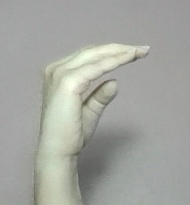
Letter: jeem